Withdean

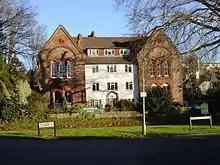
Withdean Hall

Withdean is a former village, now part of Brighton and Hove, East Sussex.